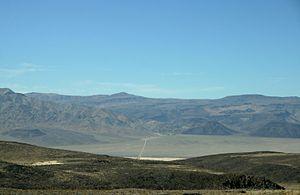
Panamint Valley est un bassin situé à l'est du Chaînon Argus et du chaînon Slate, et à l'ouest du chaînon Panamint, à l'est de la Californie. Sa partie septentrionale se situe dans le parc national de la vallée de la Mort. La vallée a une orientation méridienne et s'étend depuis les Panamint Dunes au nord jusqu'à la base aéronavale de China Lake dans le comté de San Bernardino au sud. Elle comprend plusieurs sites intéressants : la ville fantôme de Ballarat, le Barker Ranch, etc.